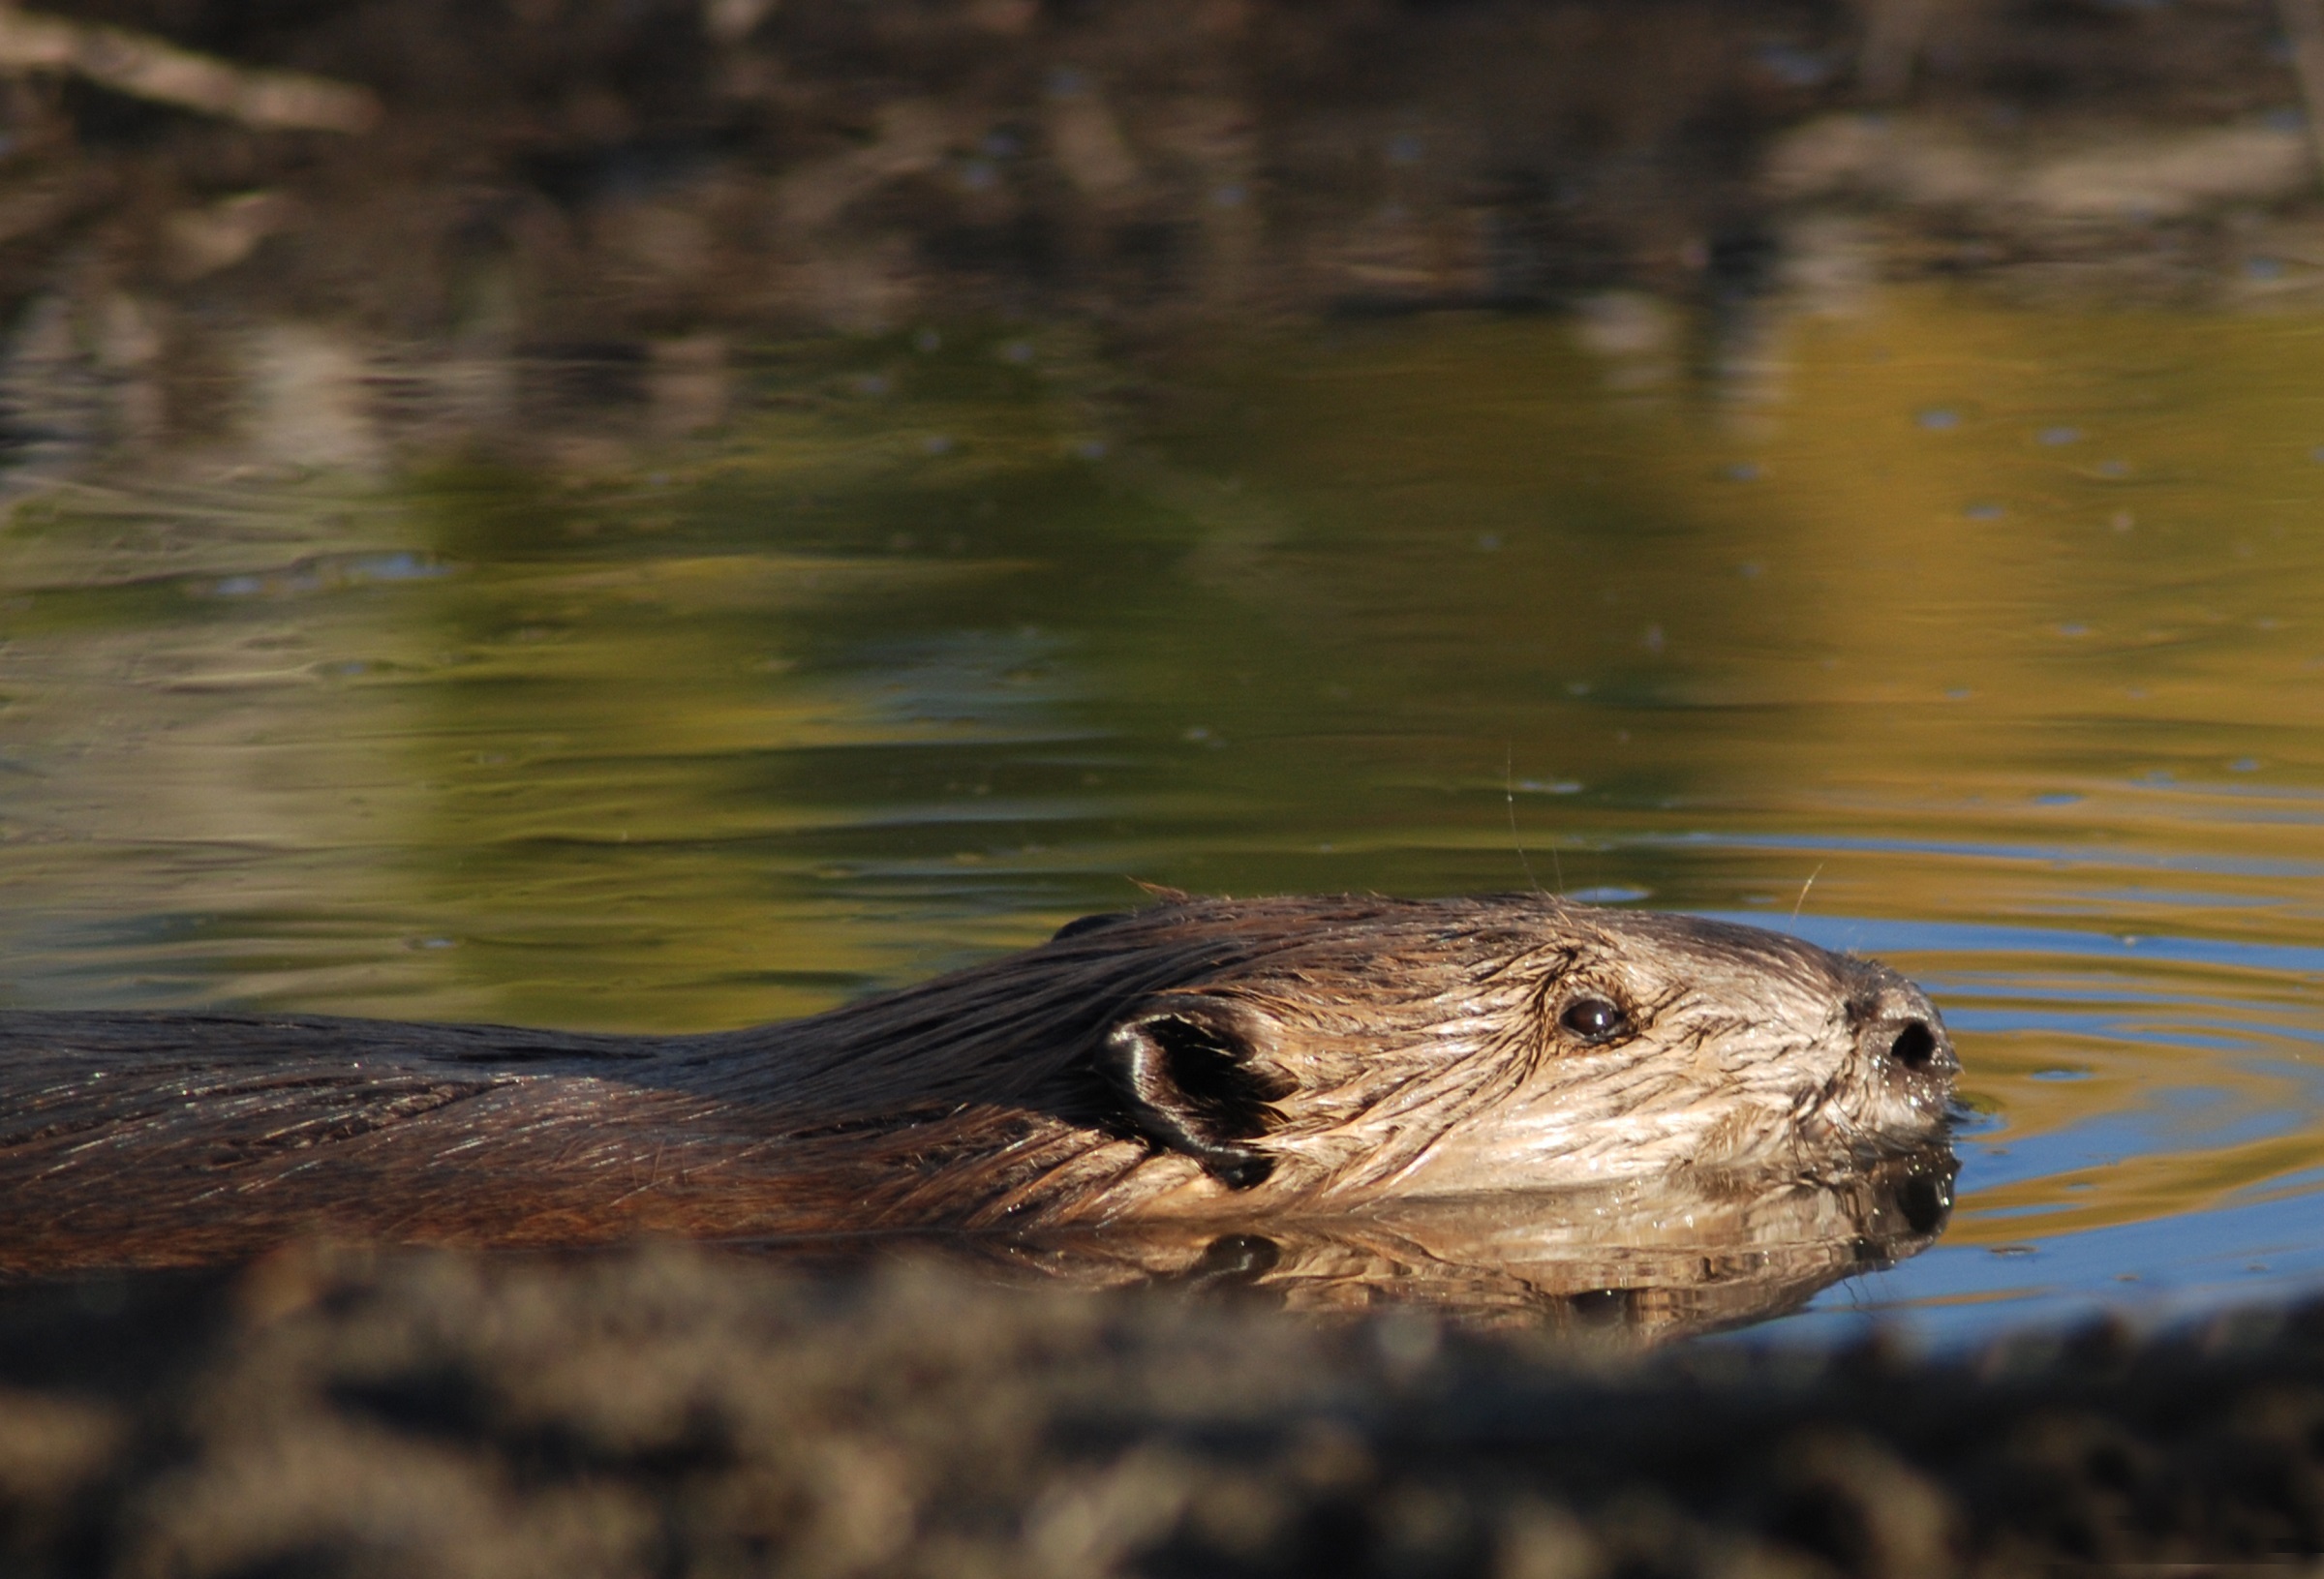
water, nature, wet, animal, cute, pond, wildlife, wild, fur, brown, mammal, reptile, rodent, fauna, swimming, outdoors, head, vertebrate, beaver, otter, muskrat, builder